Odoiporosaurus

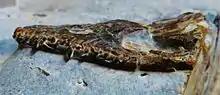
Skull

Odoiporosaurus is an extinct genus of pachypleurosaur known from the Middle Triassic (middle Anisian stage) Besano Formation (Grenzbitumenzone) of northern Italy. It contains a single species, Odoiporosaurus teruzzii. "Odoiporosaurus" is the sister taxon of the group formed by "Serpianosaurus" and "Neusticosaurus", and together with the older and more primitive "Dactylosaurus" plus "Anarosaurus" clade, they form a monophyletic group of European pachypleurosaurids.